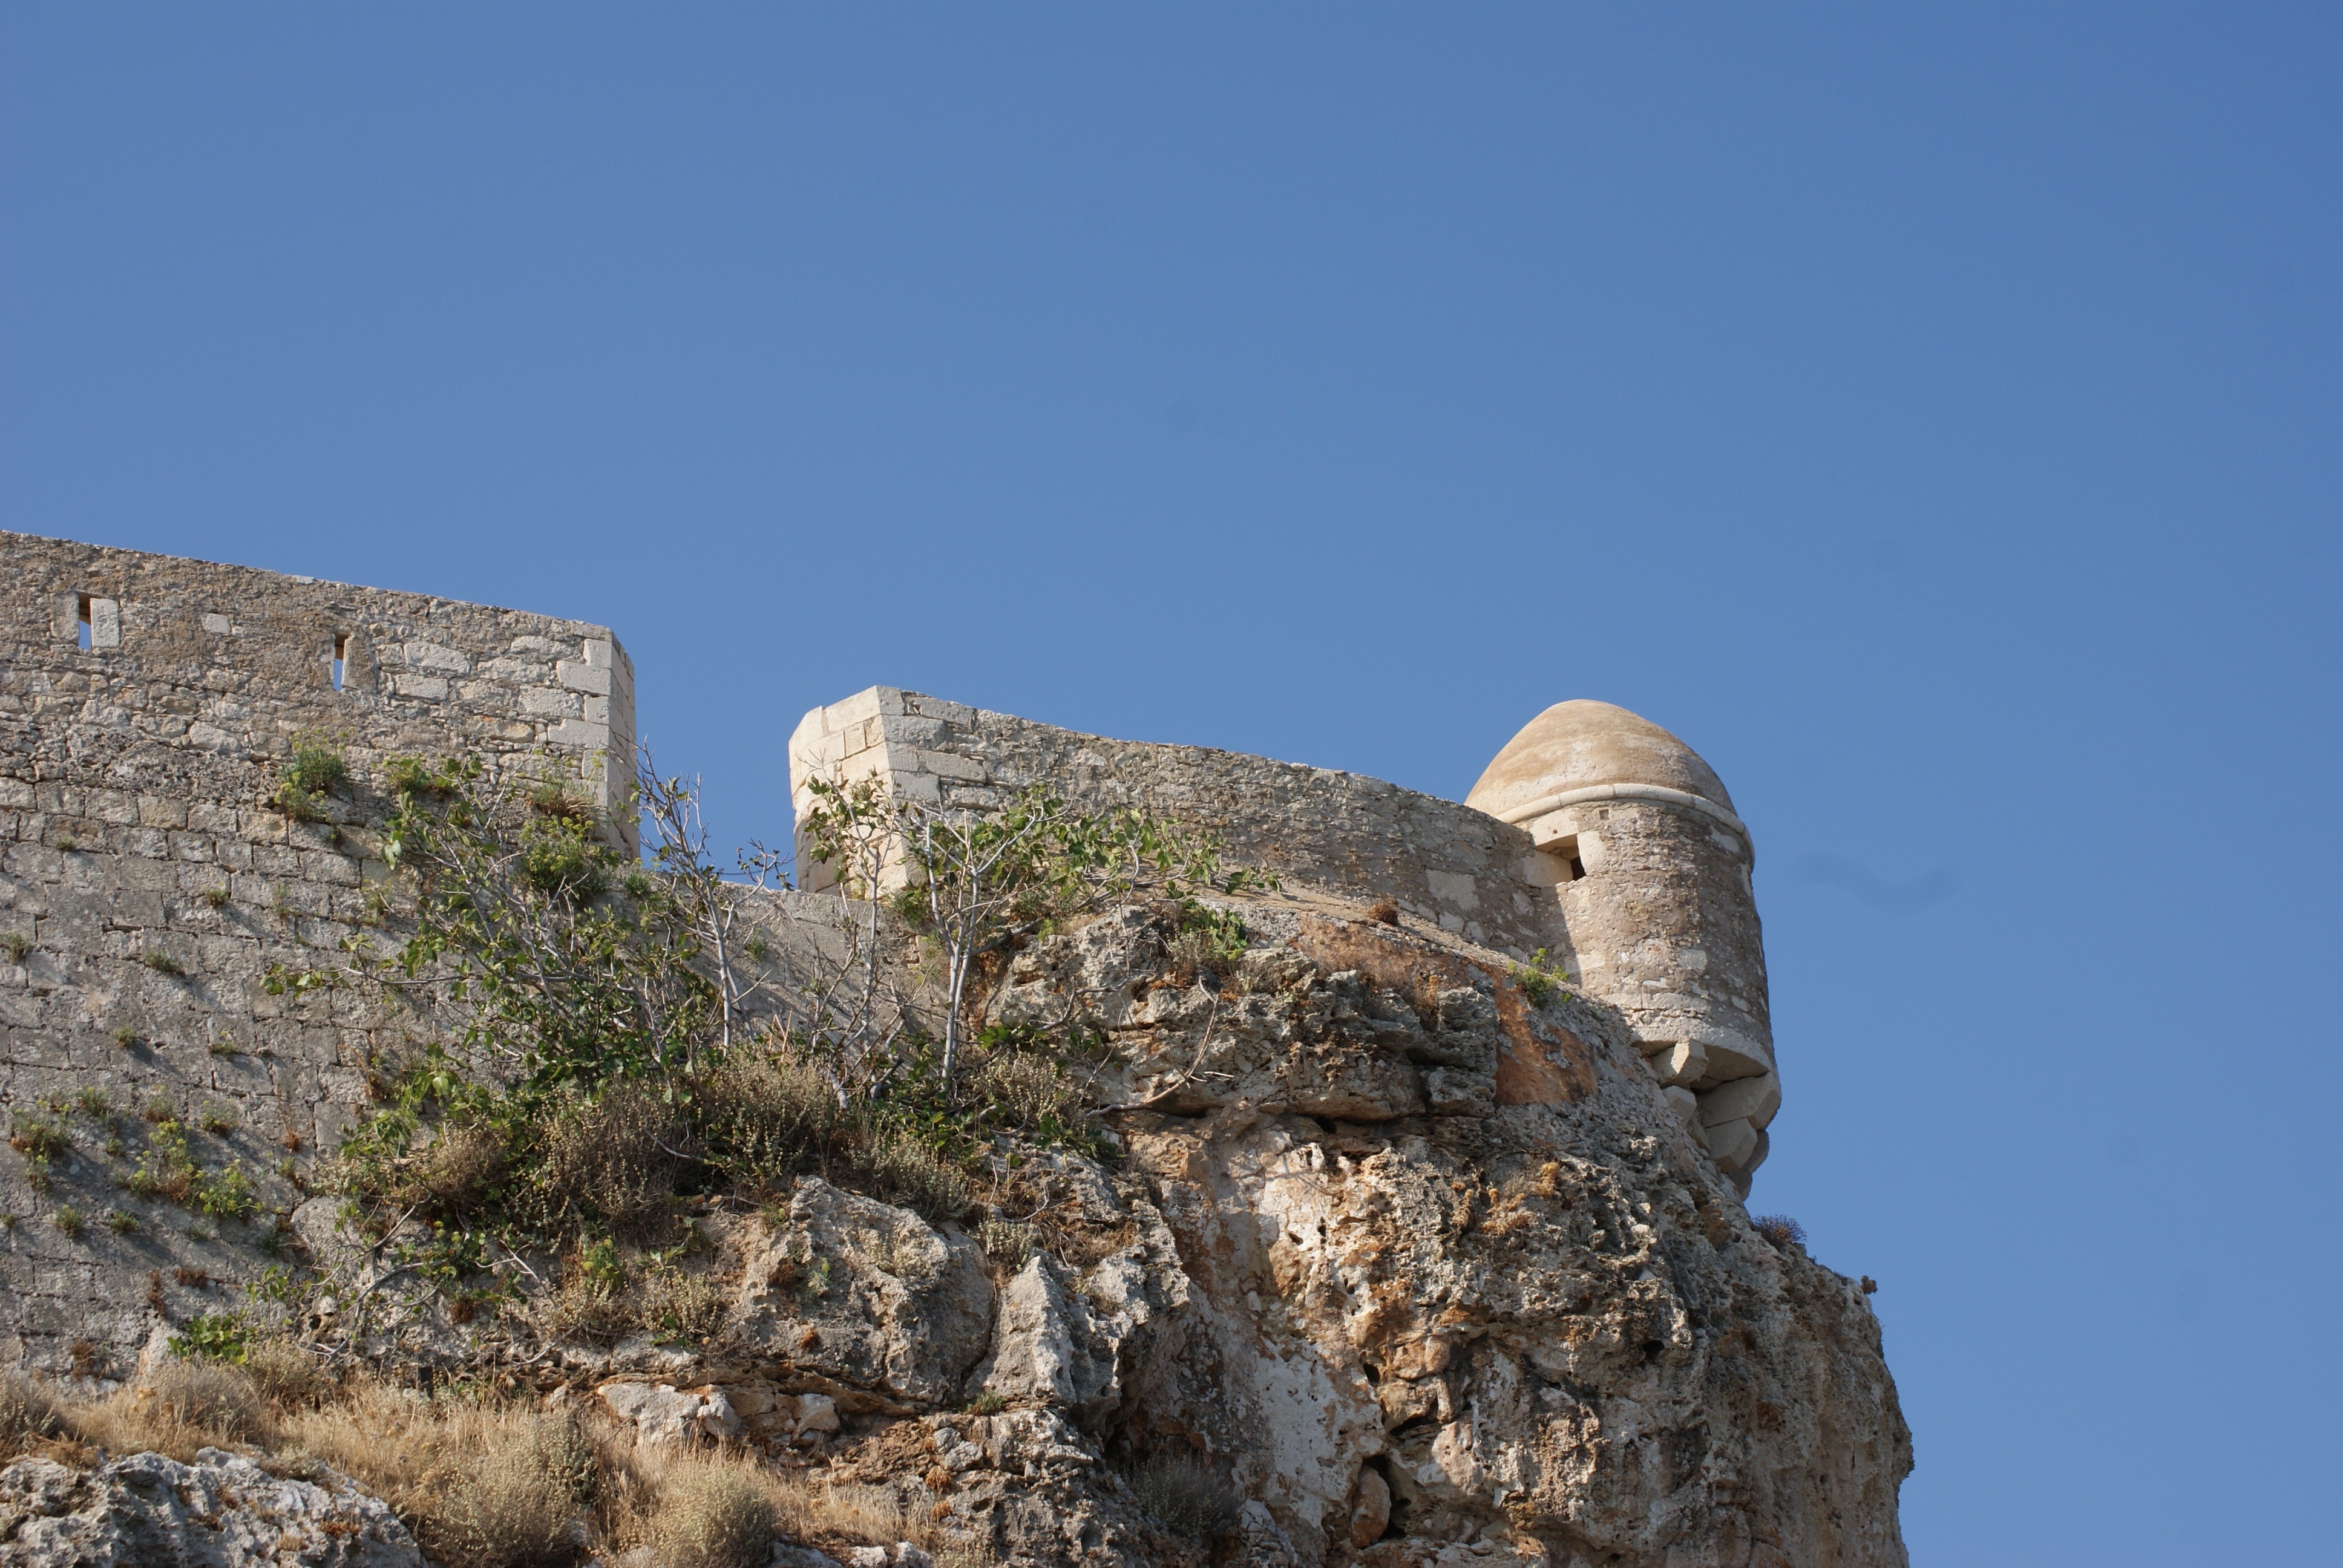
rock, sky, stone, monument, formation, cliff, tower, castle, ancient, landmark, fortification, brick, terrain, brick wall, geology, ruins, badlands, greece, crete, monolith, the walls, ancient history, heraklion